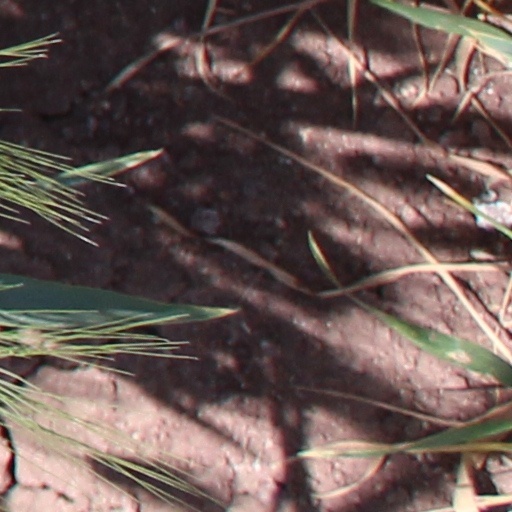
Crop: wheat